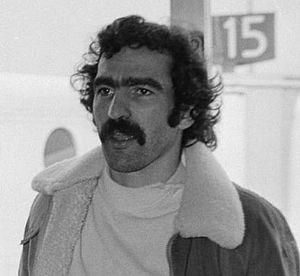
fr:Raymond Domenech
La saison 1978-1979 du Racing Club de Strasbourg est la trente-quatrième saison du club alsacien en championnat de France de Division 1, sommet de la hiérarchie du football français depuis l'introduction du professionnalisme en 1932. Cette saison est importante dans l'histoire du club strasbourgeois puisque celui-ci devient pour la première fois champion de France.